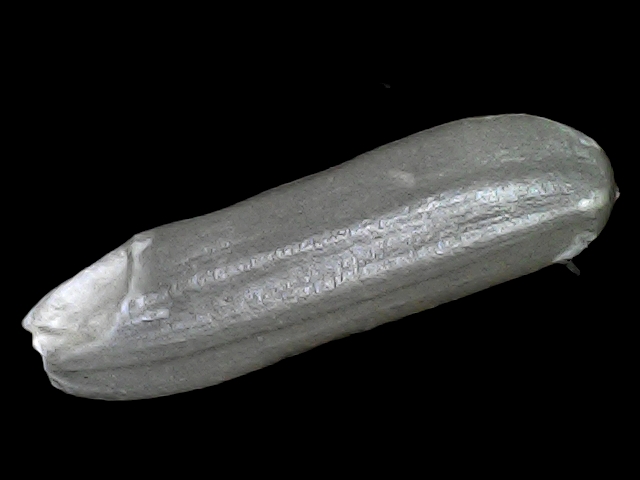
Rice variety: BRRI102